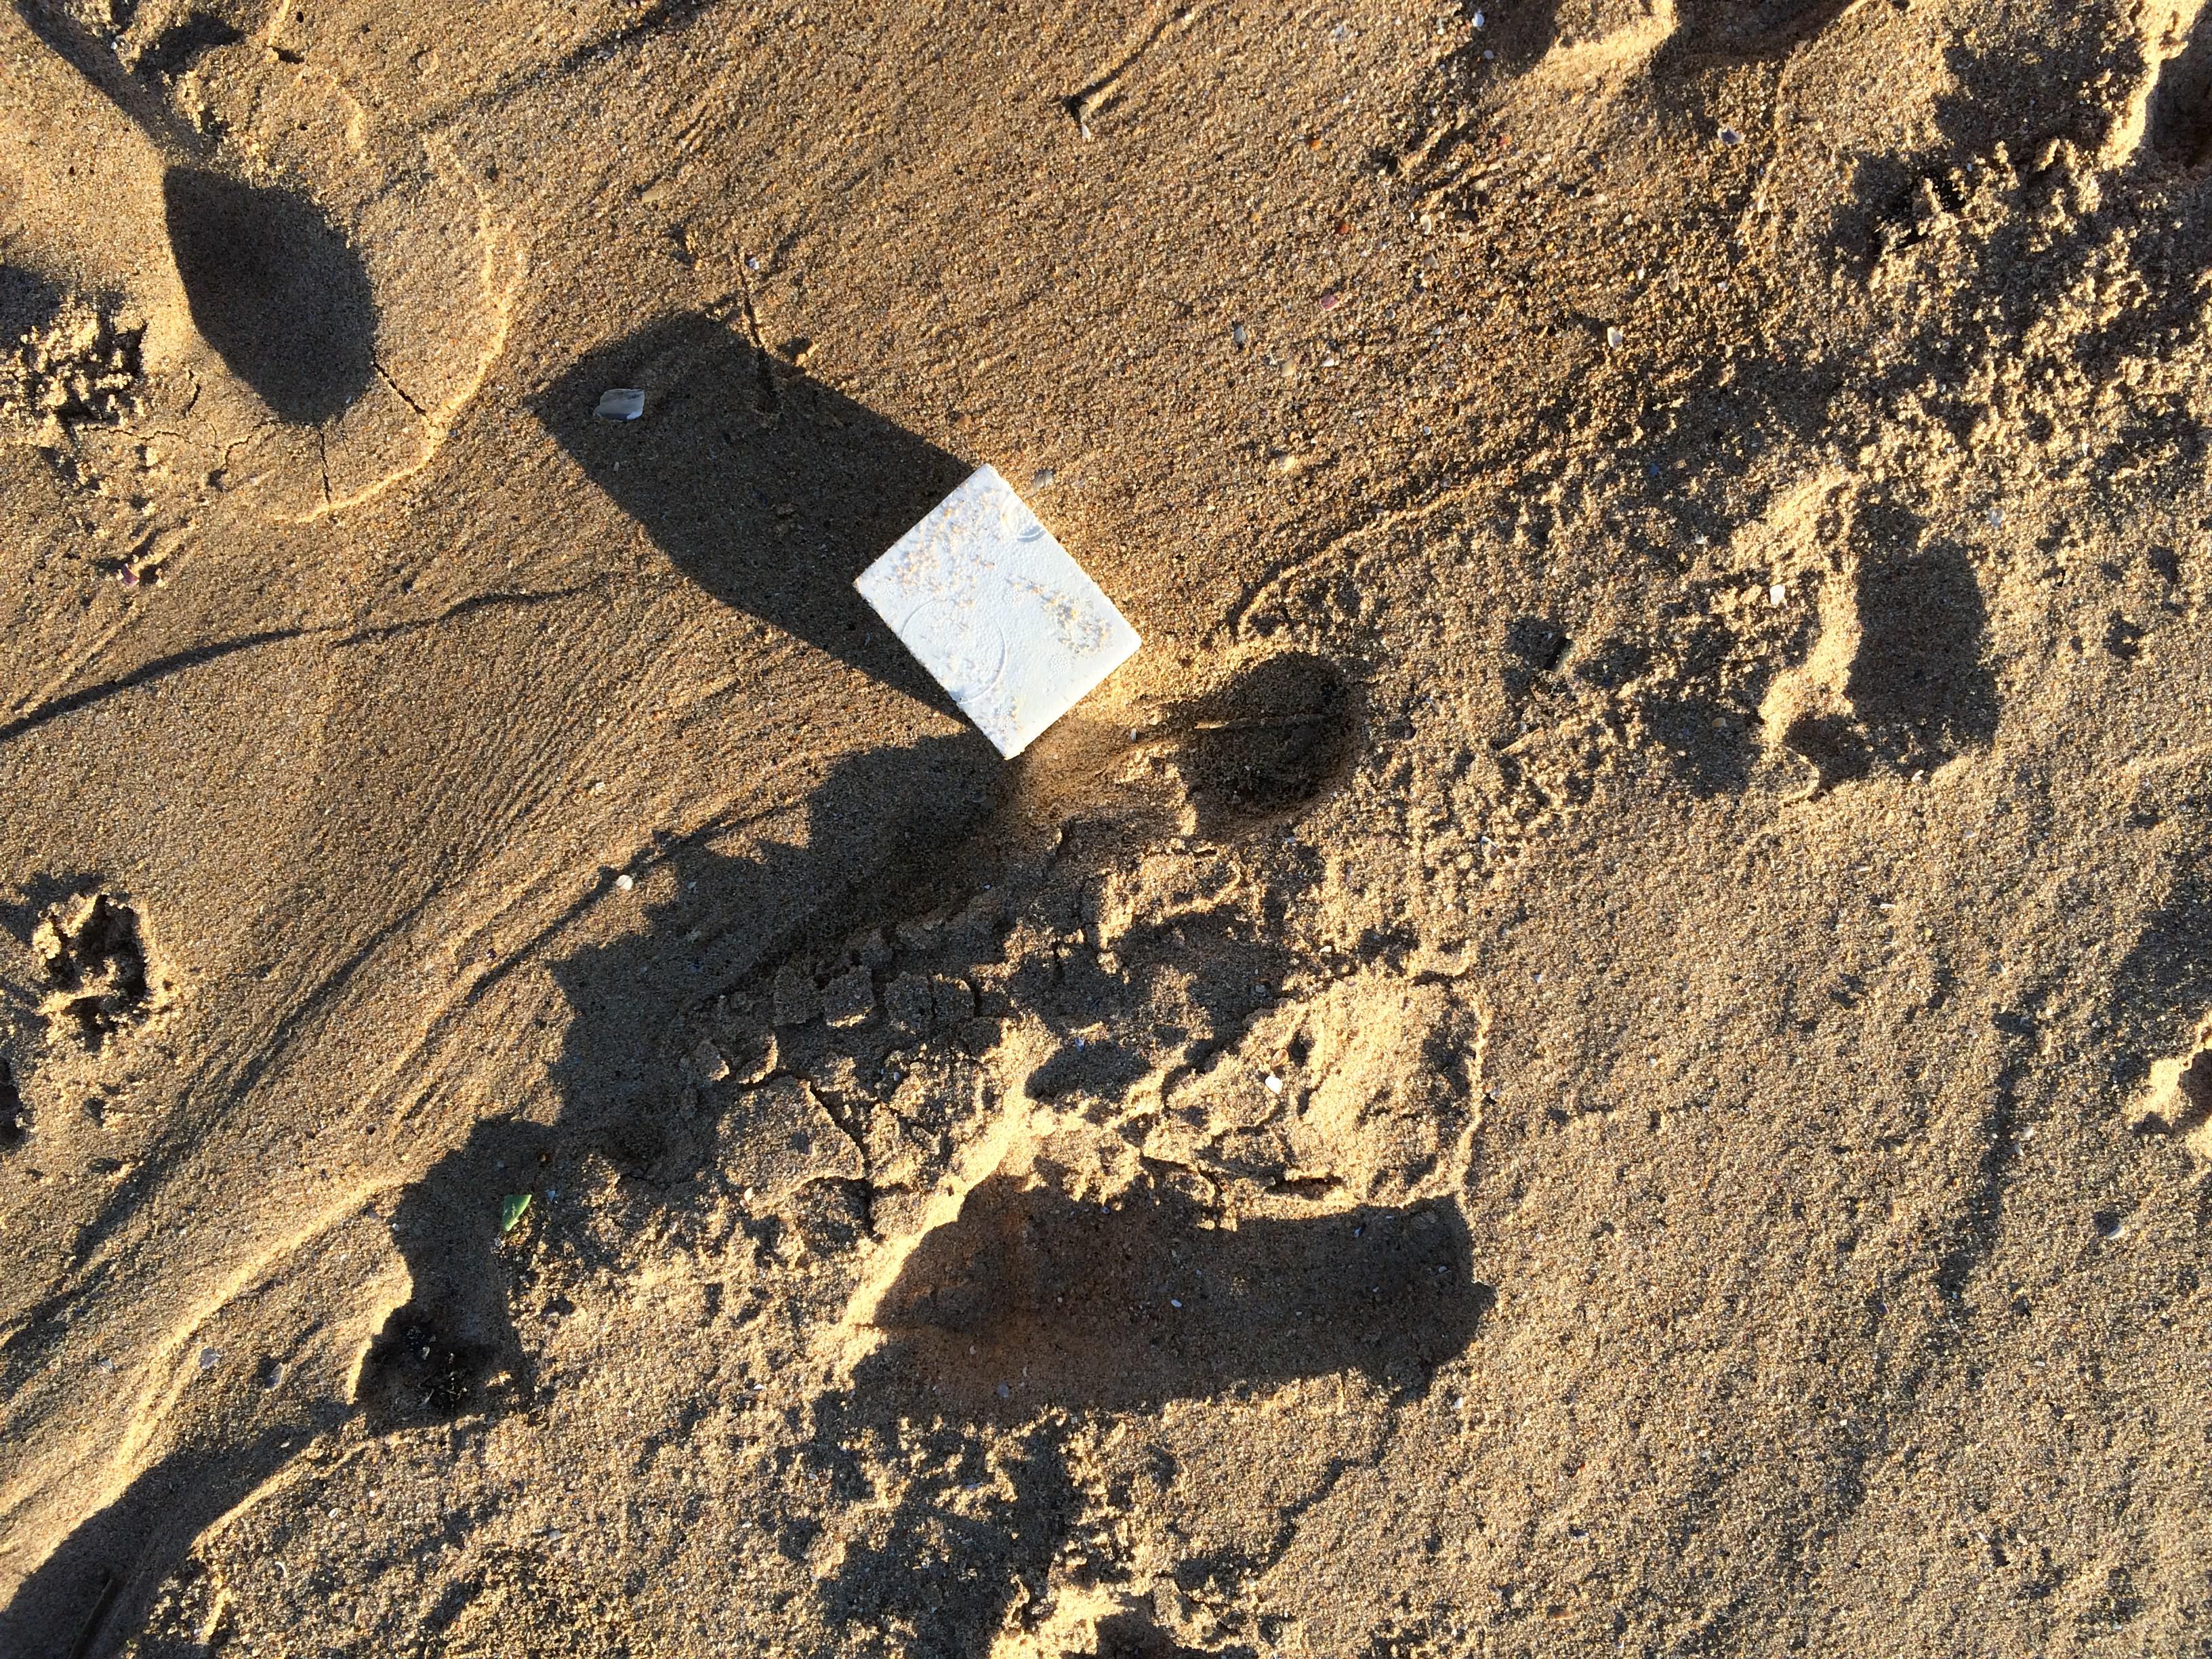
Object: Styrofoam piece (Styrofoam piece)

Object: Other plastic (Other plastic)